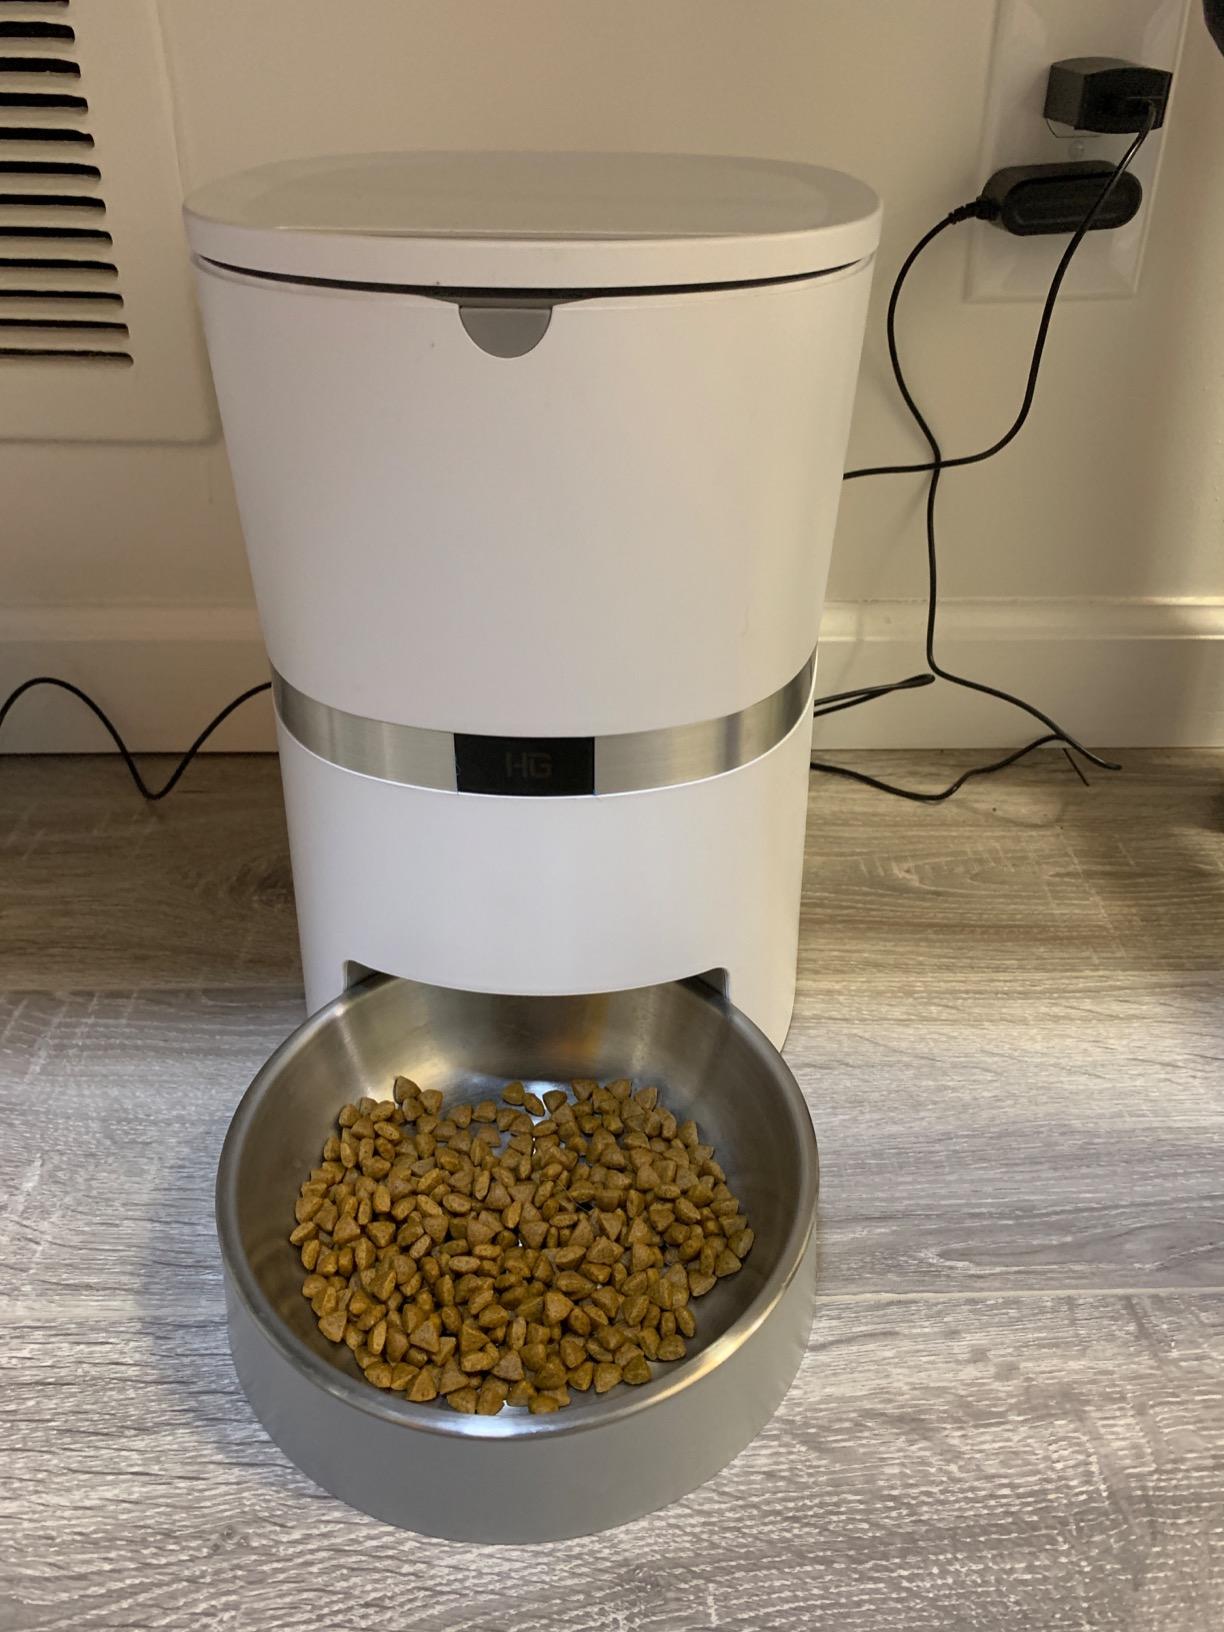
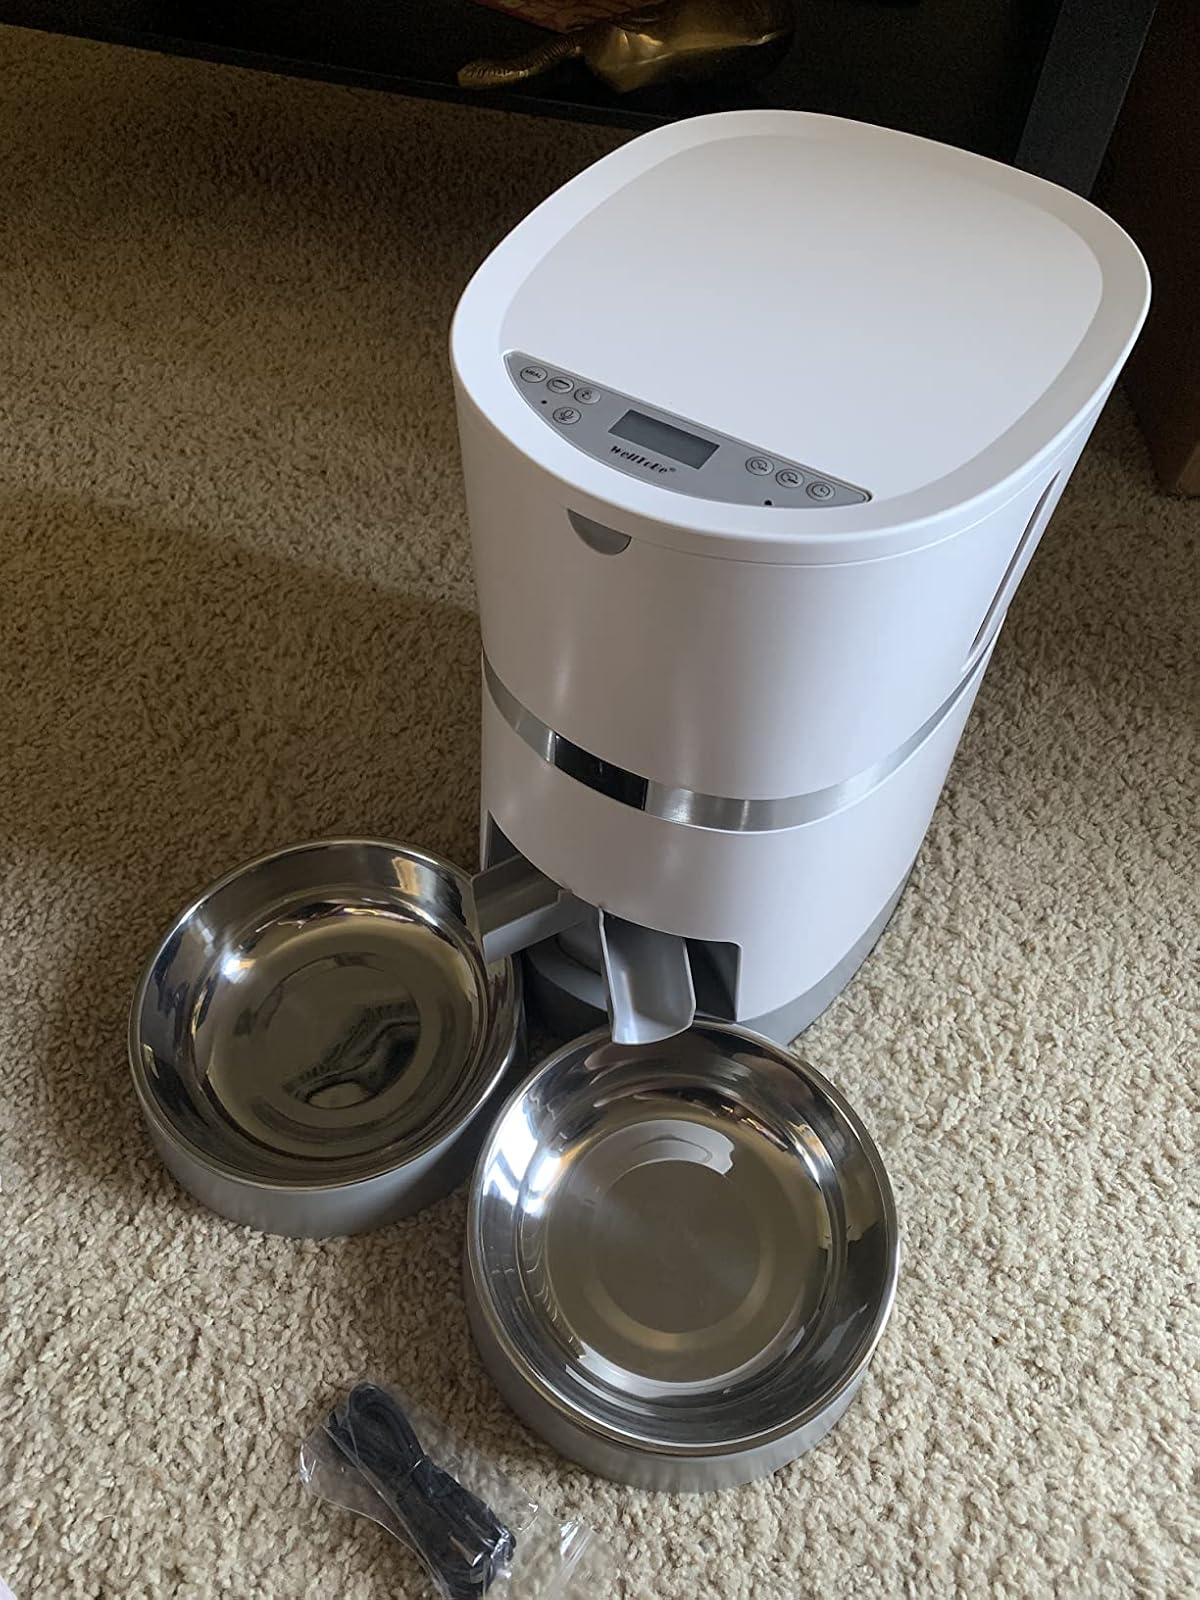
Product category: items_feeder
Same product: no